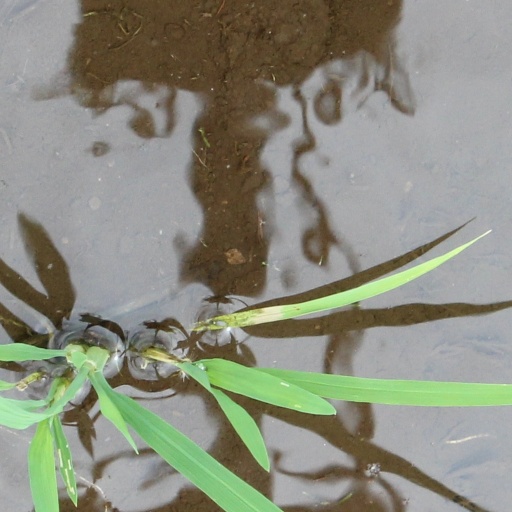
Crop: rice